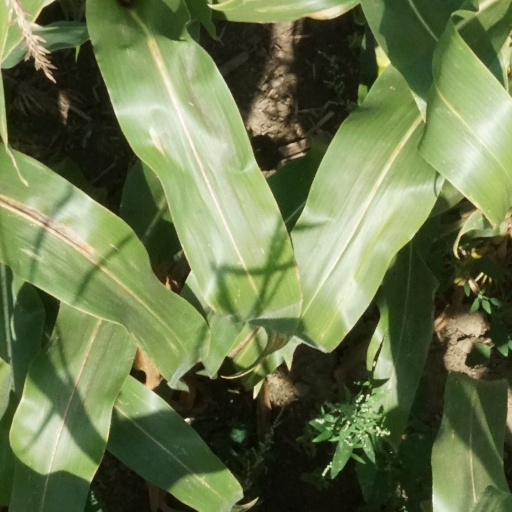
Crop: maize; corn